Mediterranean forests, woodlands, and scrub

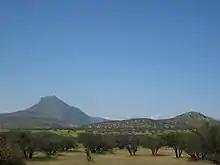
Springtime in Chilean Matorral a few kilometers north of Santiago along the Pan-American Highway

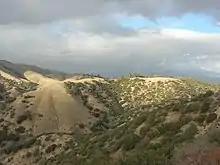
Scrubland of the Sierra Pelona Mountains, Southern California

Fire, both natural and human-caused, has played a large role in shaping the ecology of Mediterranean ecoregions. The hot, dry summers make much of the region prone to fires, and lightning-caused fires occur with some frequency. Many of the plants are pyrophytes, or fire-loving, adapted or even depending on fire for reproduction, recycling of nutrients, and the removal of dead or senescent vegetation. In both the Australian and Californian Mediterranean-climate eco-regions, native peoples used fire extensively to clear brush and trees, making way for the grasses and herbaceous vegetation that supported game animals and useful plants.